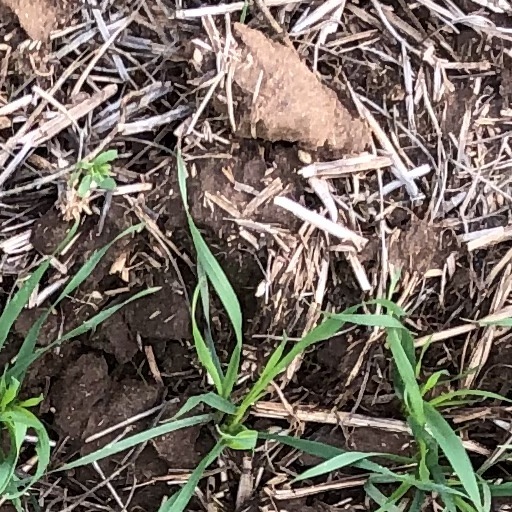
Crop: wheat